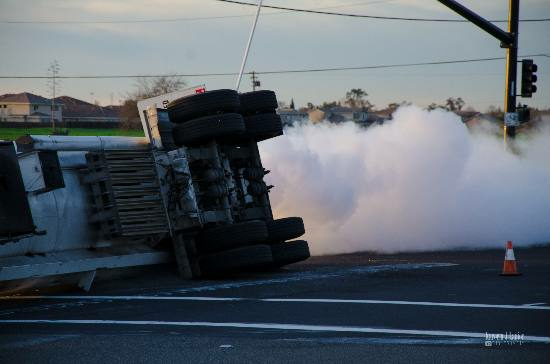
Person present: No